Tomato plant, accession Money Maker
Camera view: horizontal (90 deg, fisheye); turntable rotation: 90 degrees
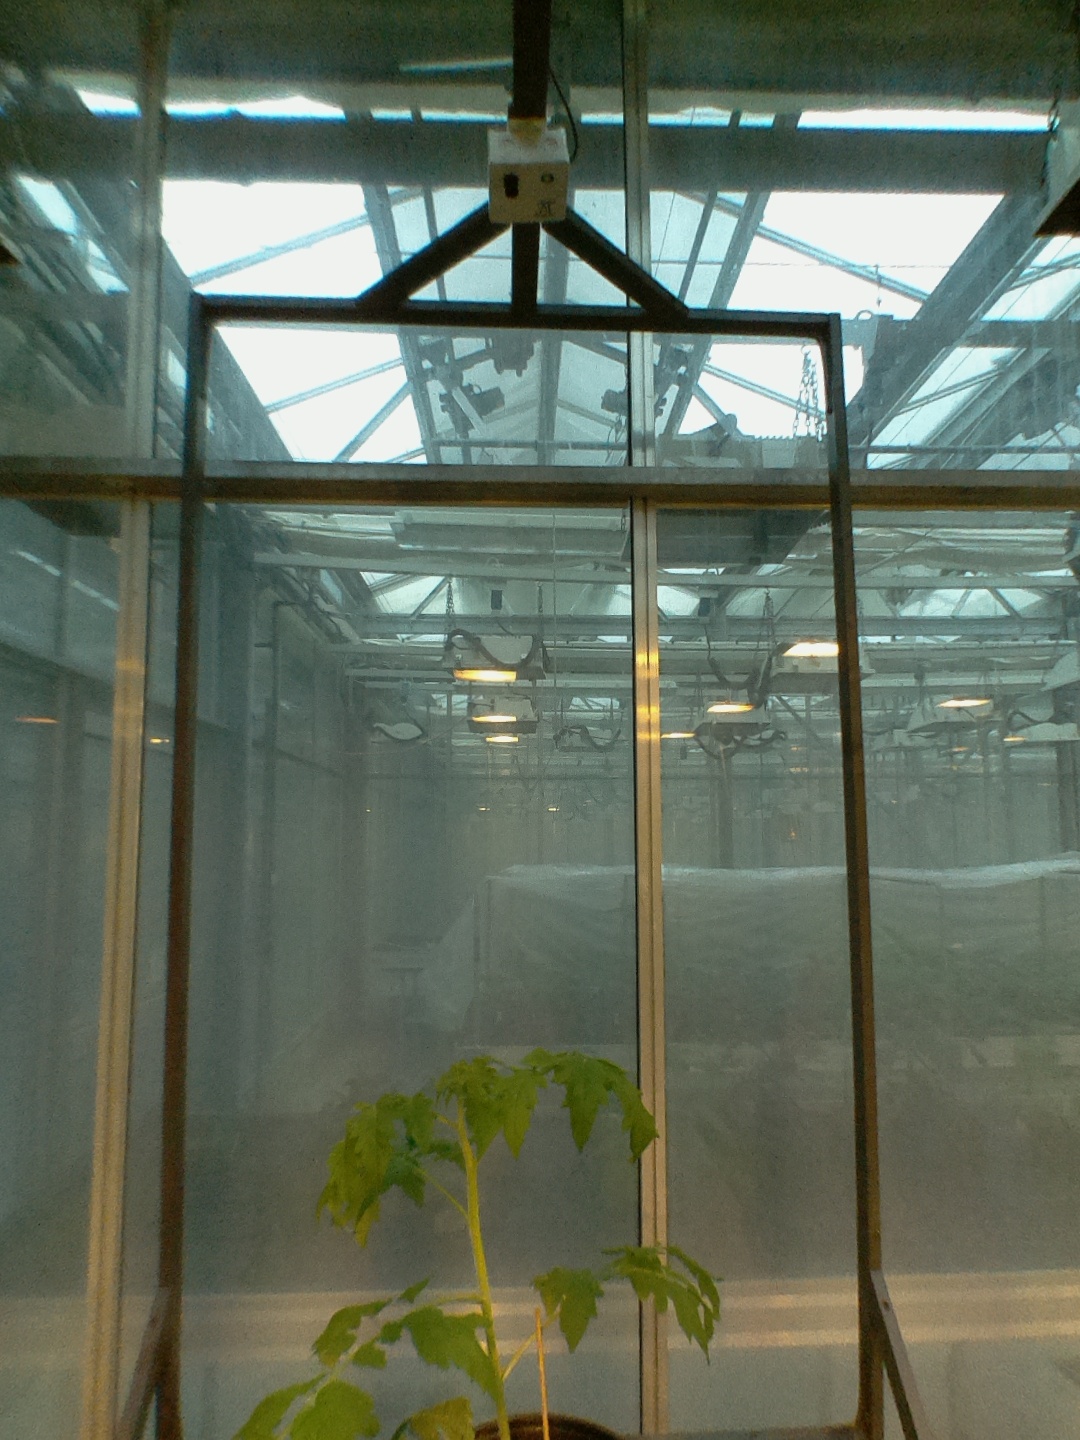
BBCH growth stage 14: 8 of true leaves visible